Khor Al Beidah

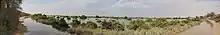
Khor Bidah wetland

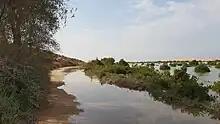

Khor al-Beida is a tidal wetland in the Emirate of Umm al Quwain. It hosts several species of crabs, mollusks and wintering shorebirds. The fragile ecosystem is under threat from illegal felling of Mangroves and real estate development.